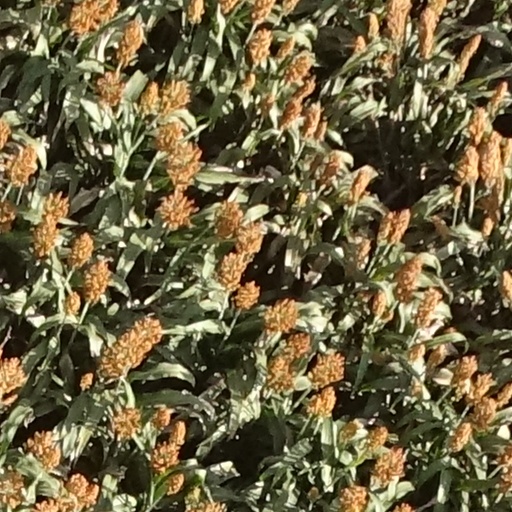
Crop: sorghum